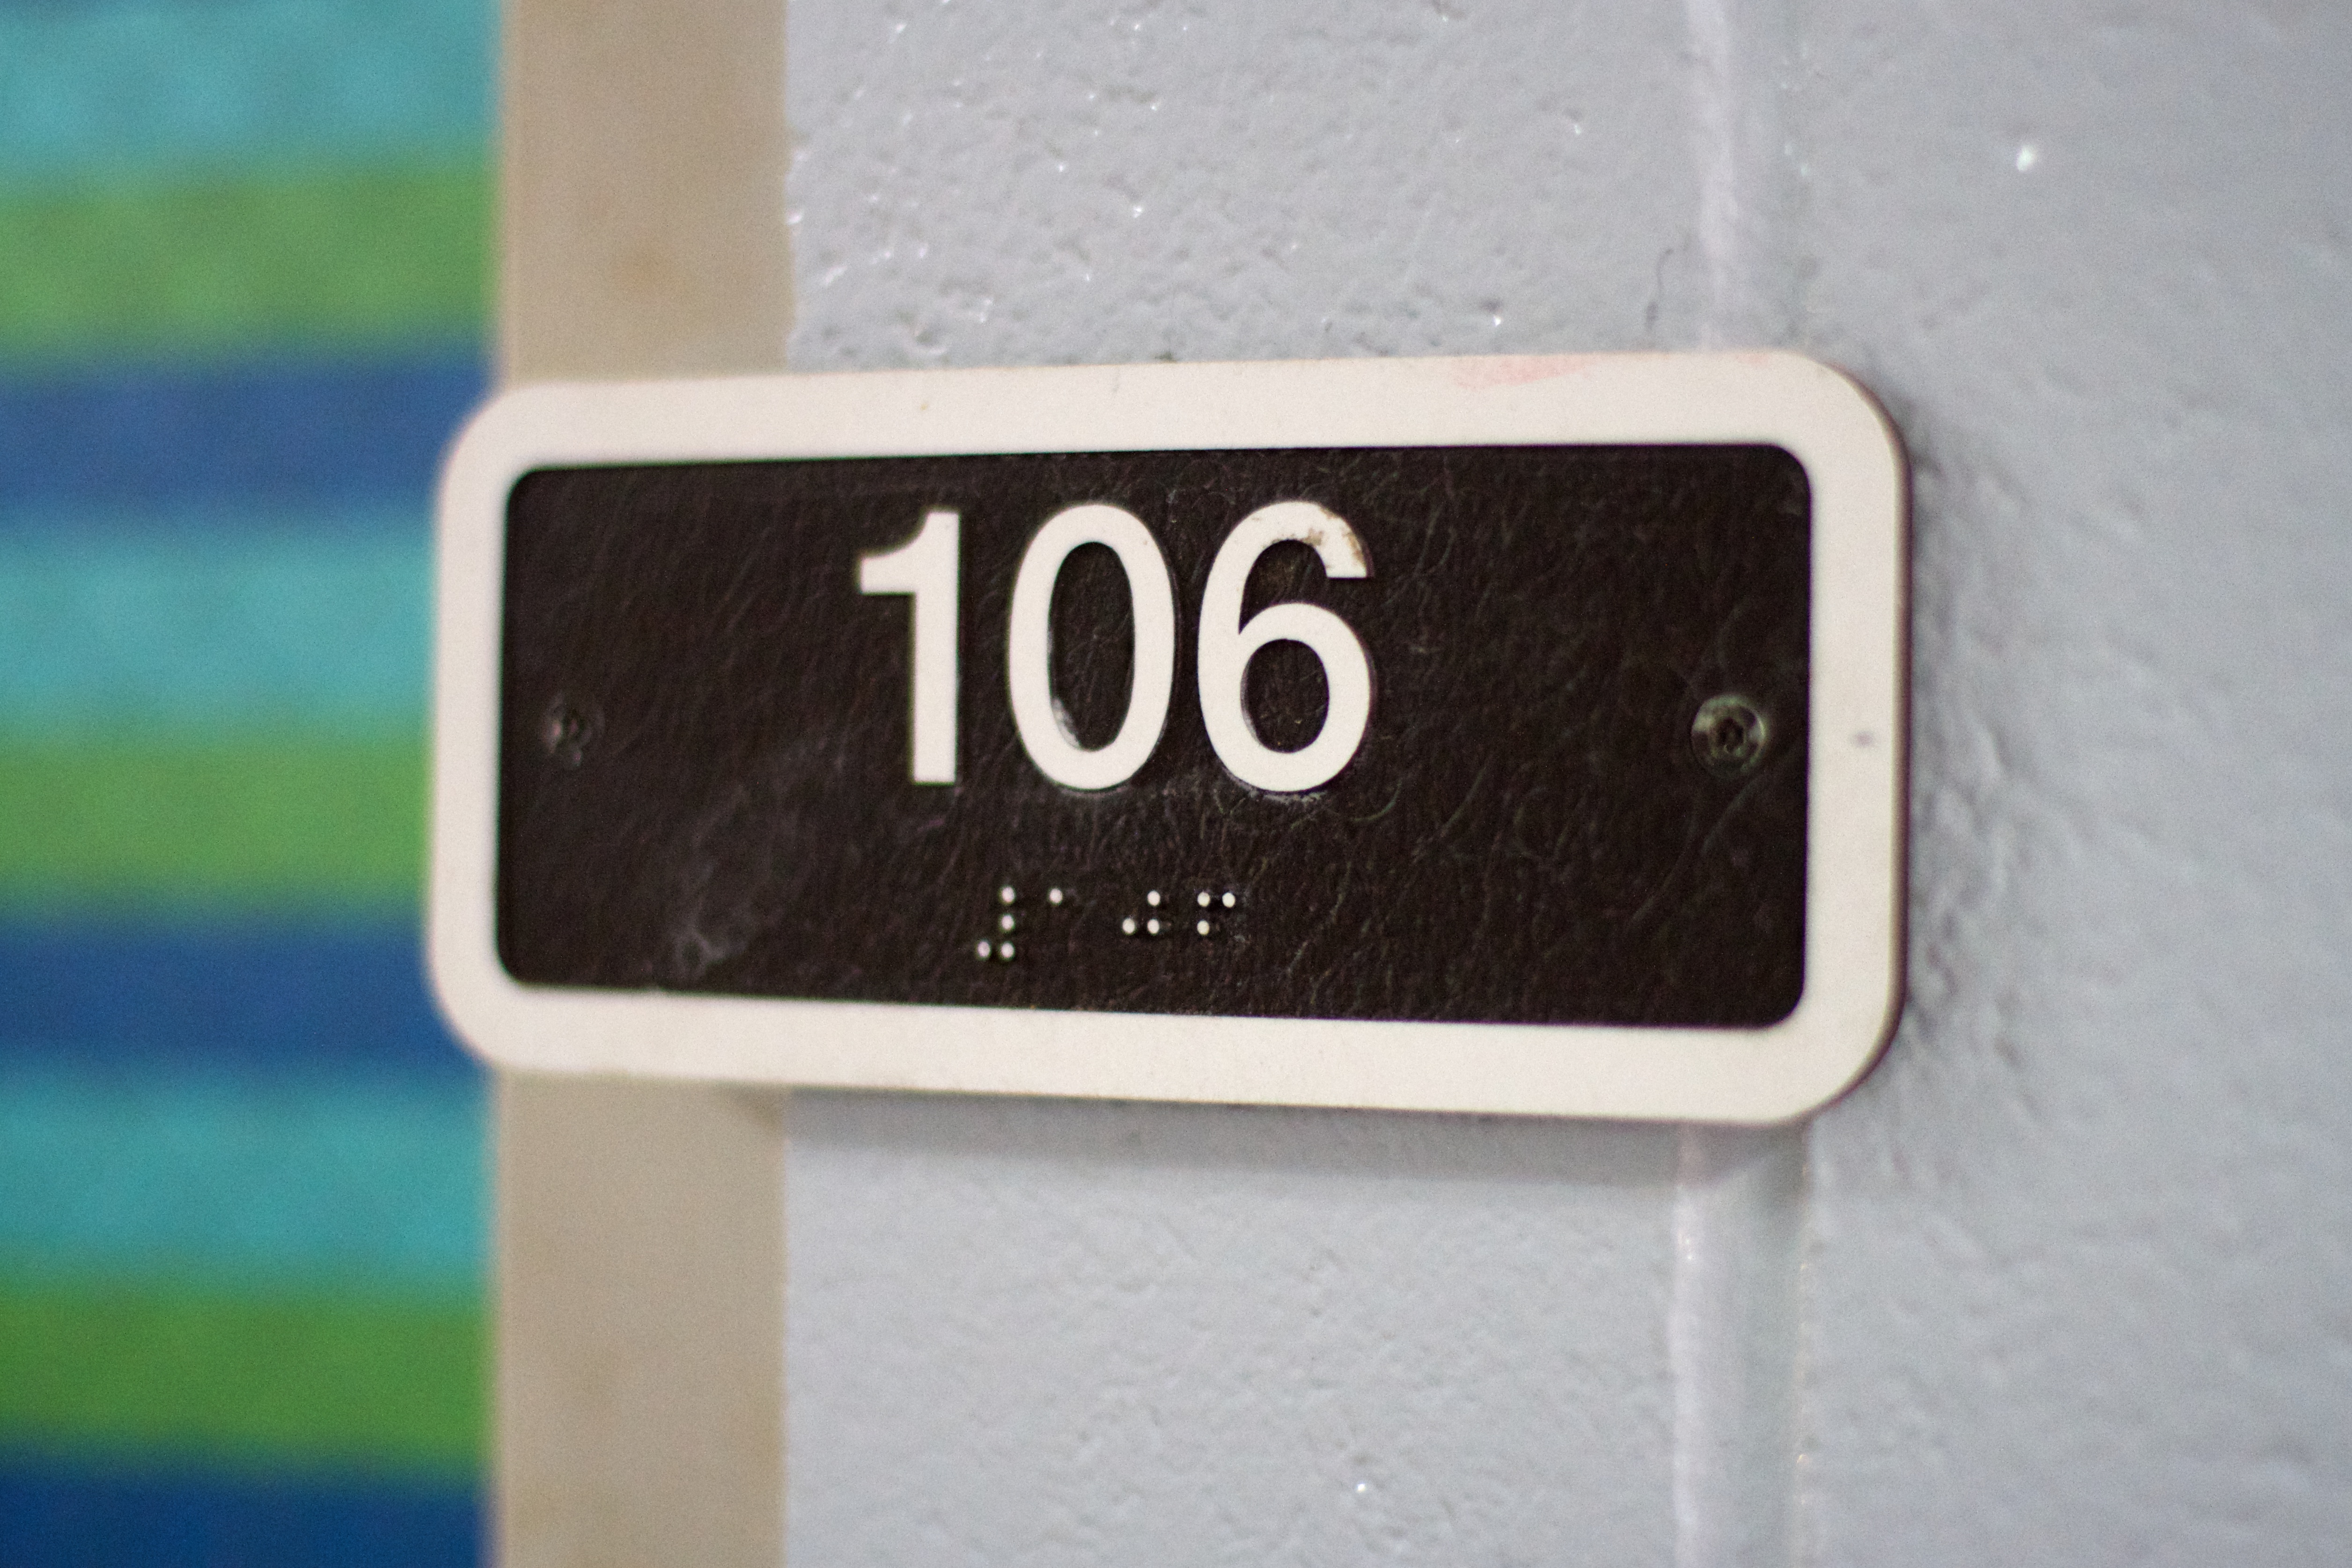
number, sign, signage, font, shape, ds106, 106, vehicle registration plate, house numbering